Herman Riddick

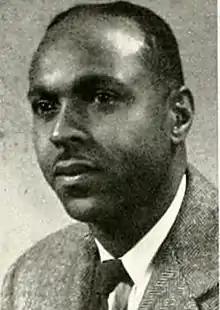
Riddick pictured in "The Maroon and Grey 1946", North Carolina Central yearbook

Herman Henry Riddick (July 28, 1907 – September 26, 1968) was an American football coach. He was the ninth head football coach at North Carolina College at Durham—now known as North Carolina Central University, serving for 20 seasons, from 1945 to 1964, and compiling a record of 112–57–10. His tenure is the longest of any coach in the history of the North Carolina Central Eagles football program.